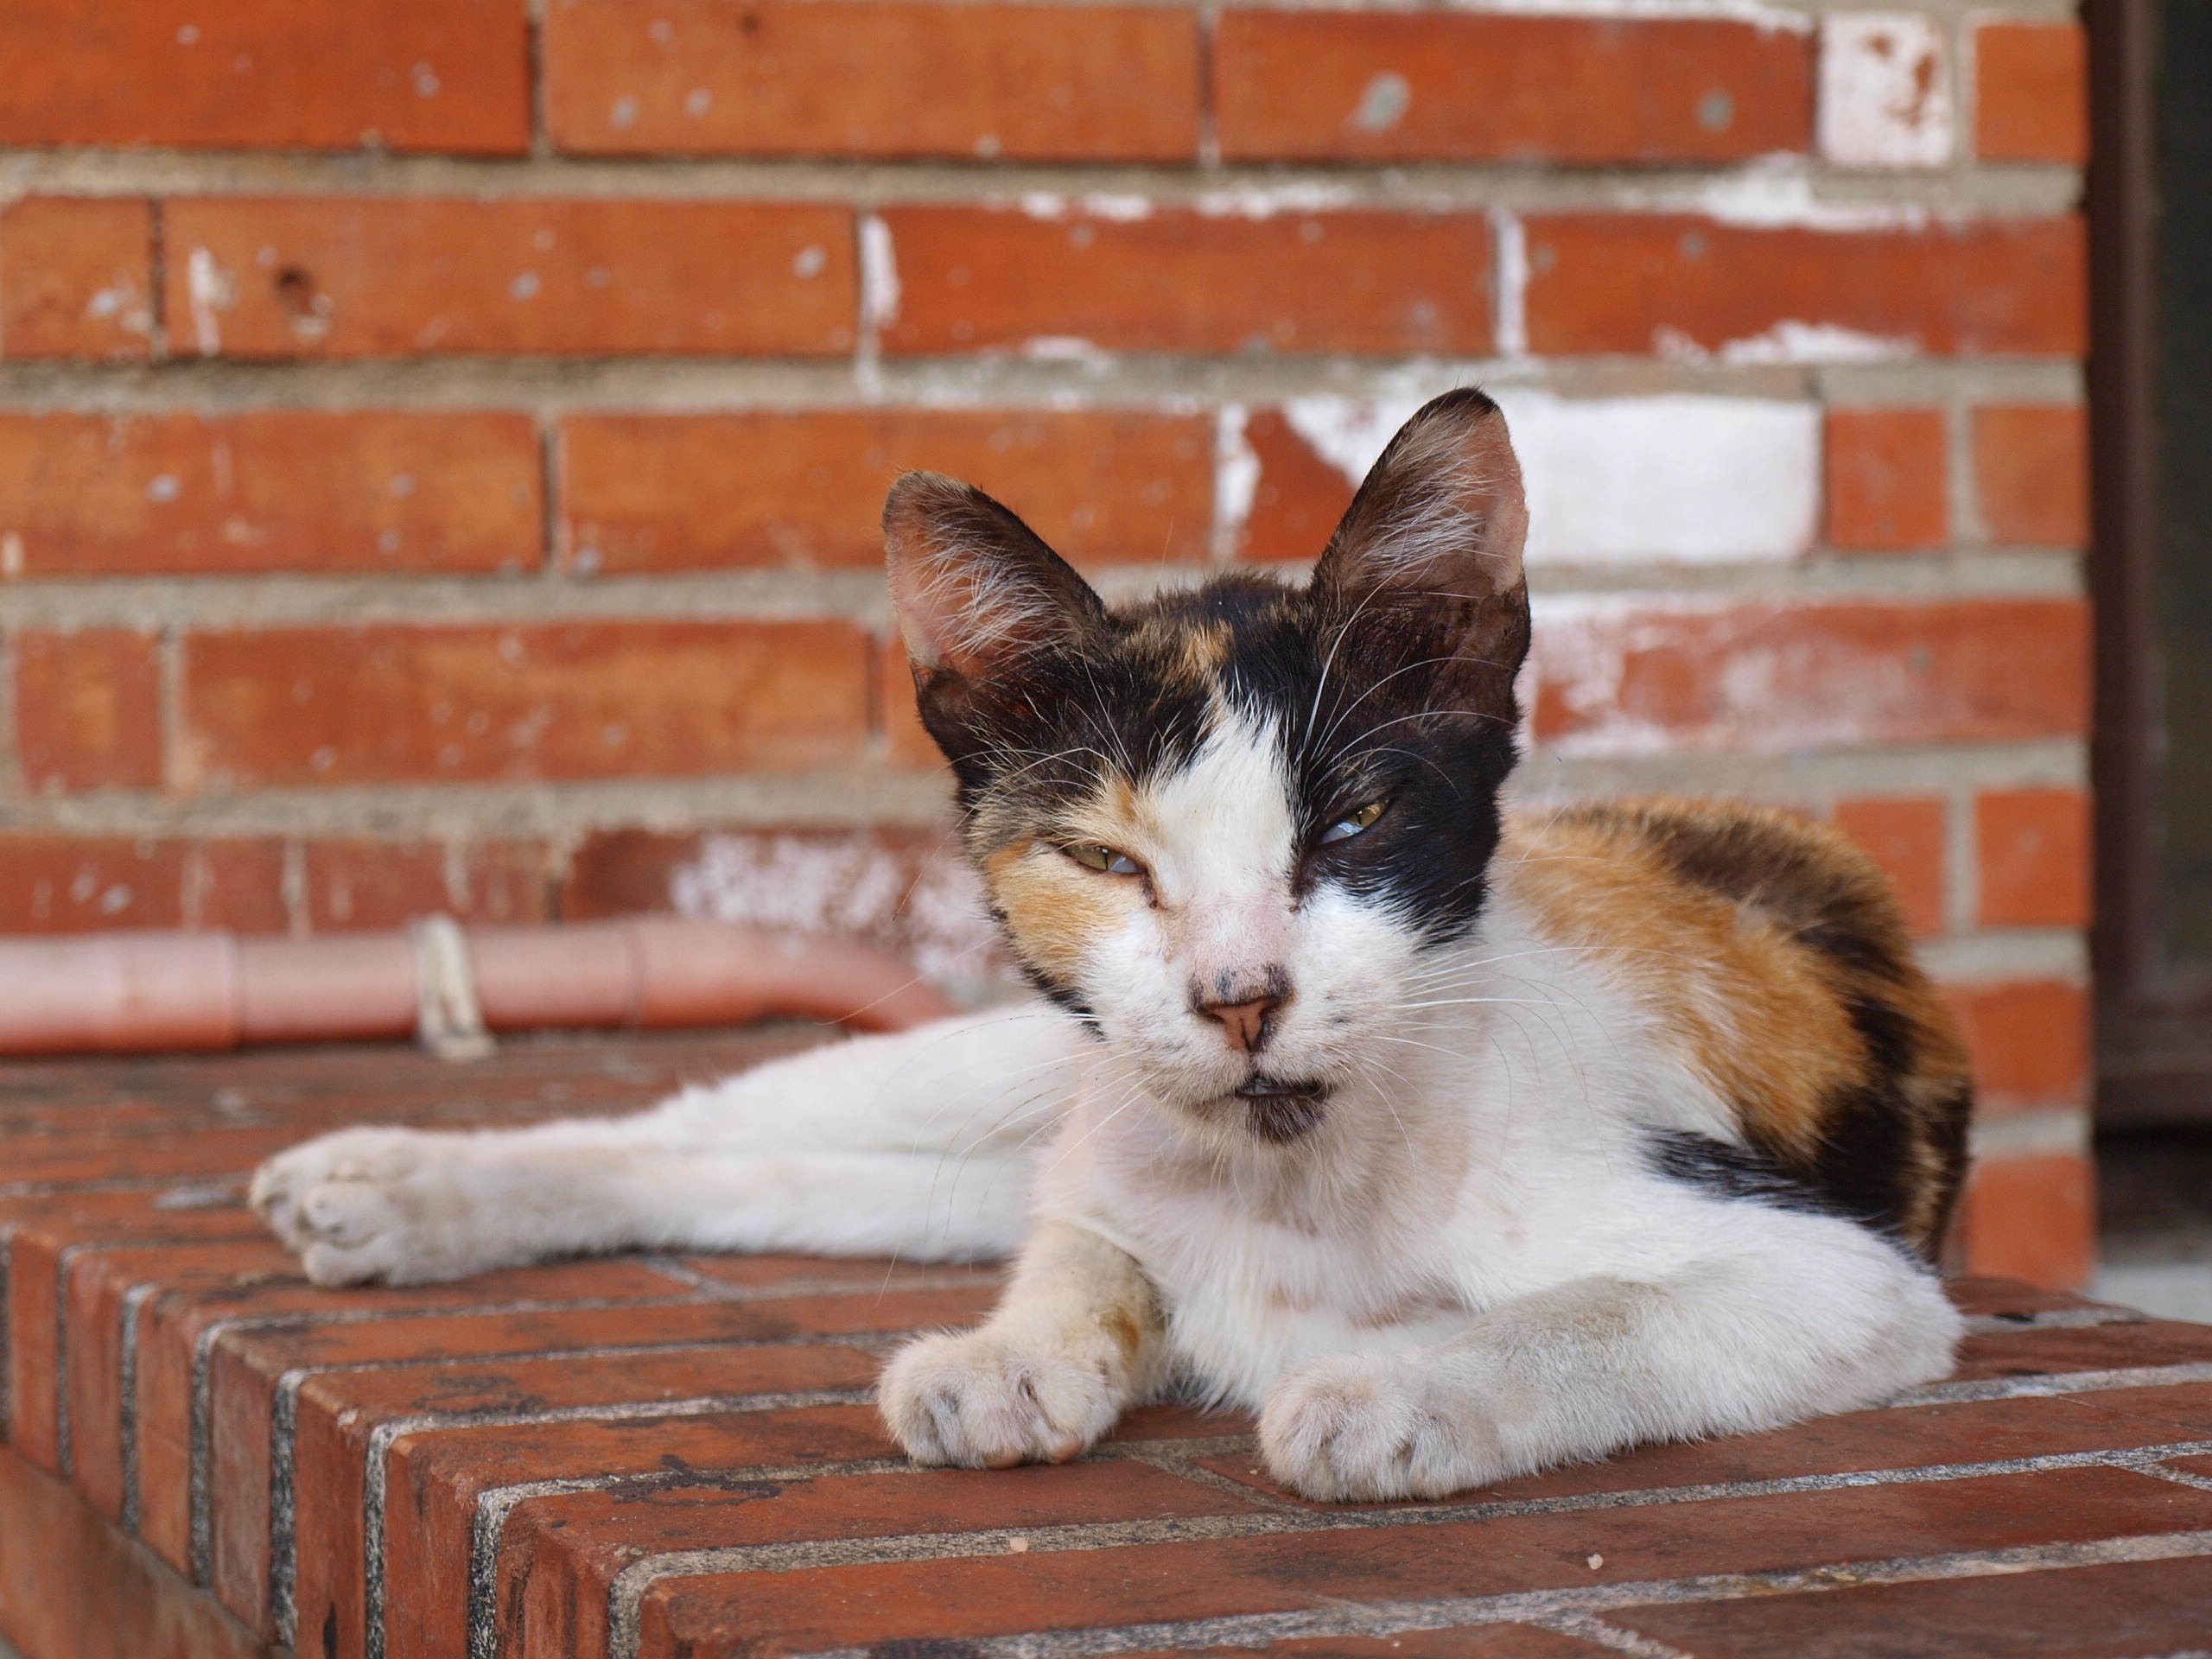
animal, fur, kitten, cat, feline, mammal, whiskers, vertebrate, stray, small to medium sized cats, cat like mammal